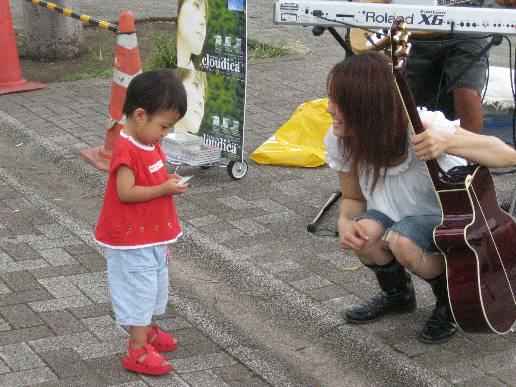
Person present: Yes